Clathrate gun hypothesis

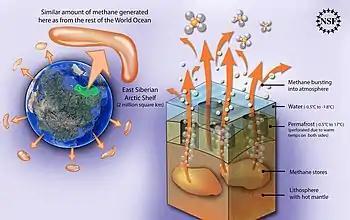
Potential Methane release in the Eastern Siberian Arctic Shelf

However, some methane clathrates deposits in the Arctic are much shallower than the rest, which could make them far more vulnerable to warming. A trapped gas deposit on the continental slope off Canada in the Beaufort Sea, located in an area of small conical hills on the ocean floor is just below sea level and considered the shallowest known deposit of methane hydrate. However, the East Siberian Arctic Shelf averages 45 meters in depth, and it is assumed that below the seafloor, sealed by sub-sea permafrost layers, hydrates deposits are located. This would mean that when the warming potentially talik or pingo-like features within the shelf, they would also serve as gas migration pathways for the formerly frozen methane, and a lot of attention has been paid to that possibility. Shakhova et al. (2008) estimate that not less than 1,400 gigatonnes of carbon is presently locked up as methane and methane hydrates under the Arctic submarine permafrost, and 5–10% of that area is subject to puncturing by open talik. Their paper initially included the line that the "release of up to 50 gigatonnes of predicted amount of hydrate storage [is] highly possible for abrupt release at any time". A release on this scale would increase the methane content of the planet's atmosphere by a factor of twelve, equivalent in greenhouse effect to a doubling in the 2008 level of .